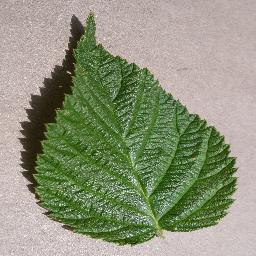
Label: Raspberry___healthy